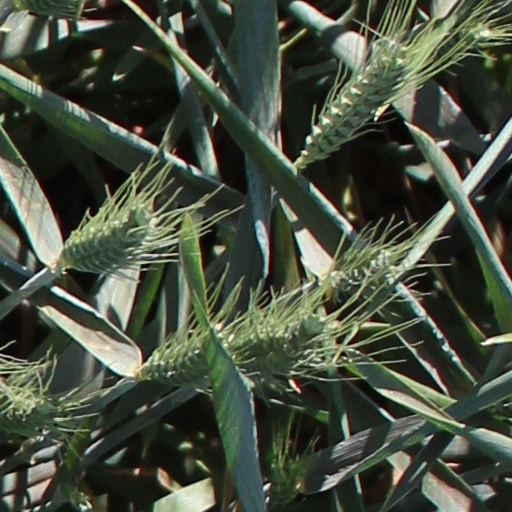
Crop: wheat